Dry Creek Valley AVA

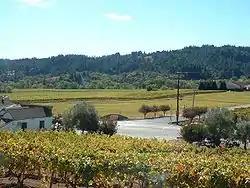
Vineyards in the Dry Creek Valley AVA

Dry Creek Valley is an American Viticultural Area (AVA) in Sonoma County, California, located northwest of the town of Healdsburg. It was established on August 3, 1983 by the Bureau of Alcohol, Tobacco and Firearms (ATF), Treasury after reviewing the petition submitted on behalf of the Dry Creek Valley Association, Inc., a local grape/wine industry member group, proposing a viticultural area to be known as "Dry Creek Valley." The inverted "U"-shaped valley extends southeasterly just east of the Warm Springs Creek/Dry Creek confluence, a tributary of the Russian River south of Healdsburg and is approximately long by wide. The appellation benefits from the proximity of the Lake Sonoma reservoir for irrigation in this relatively dry area.